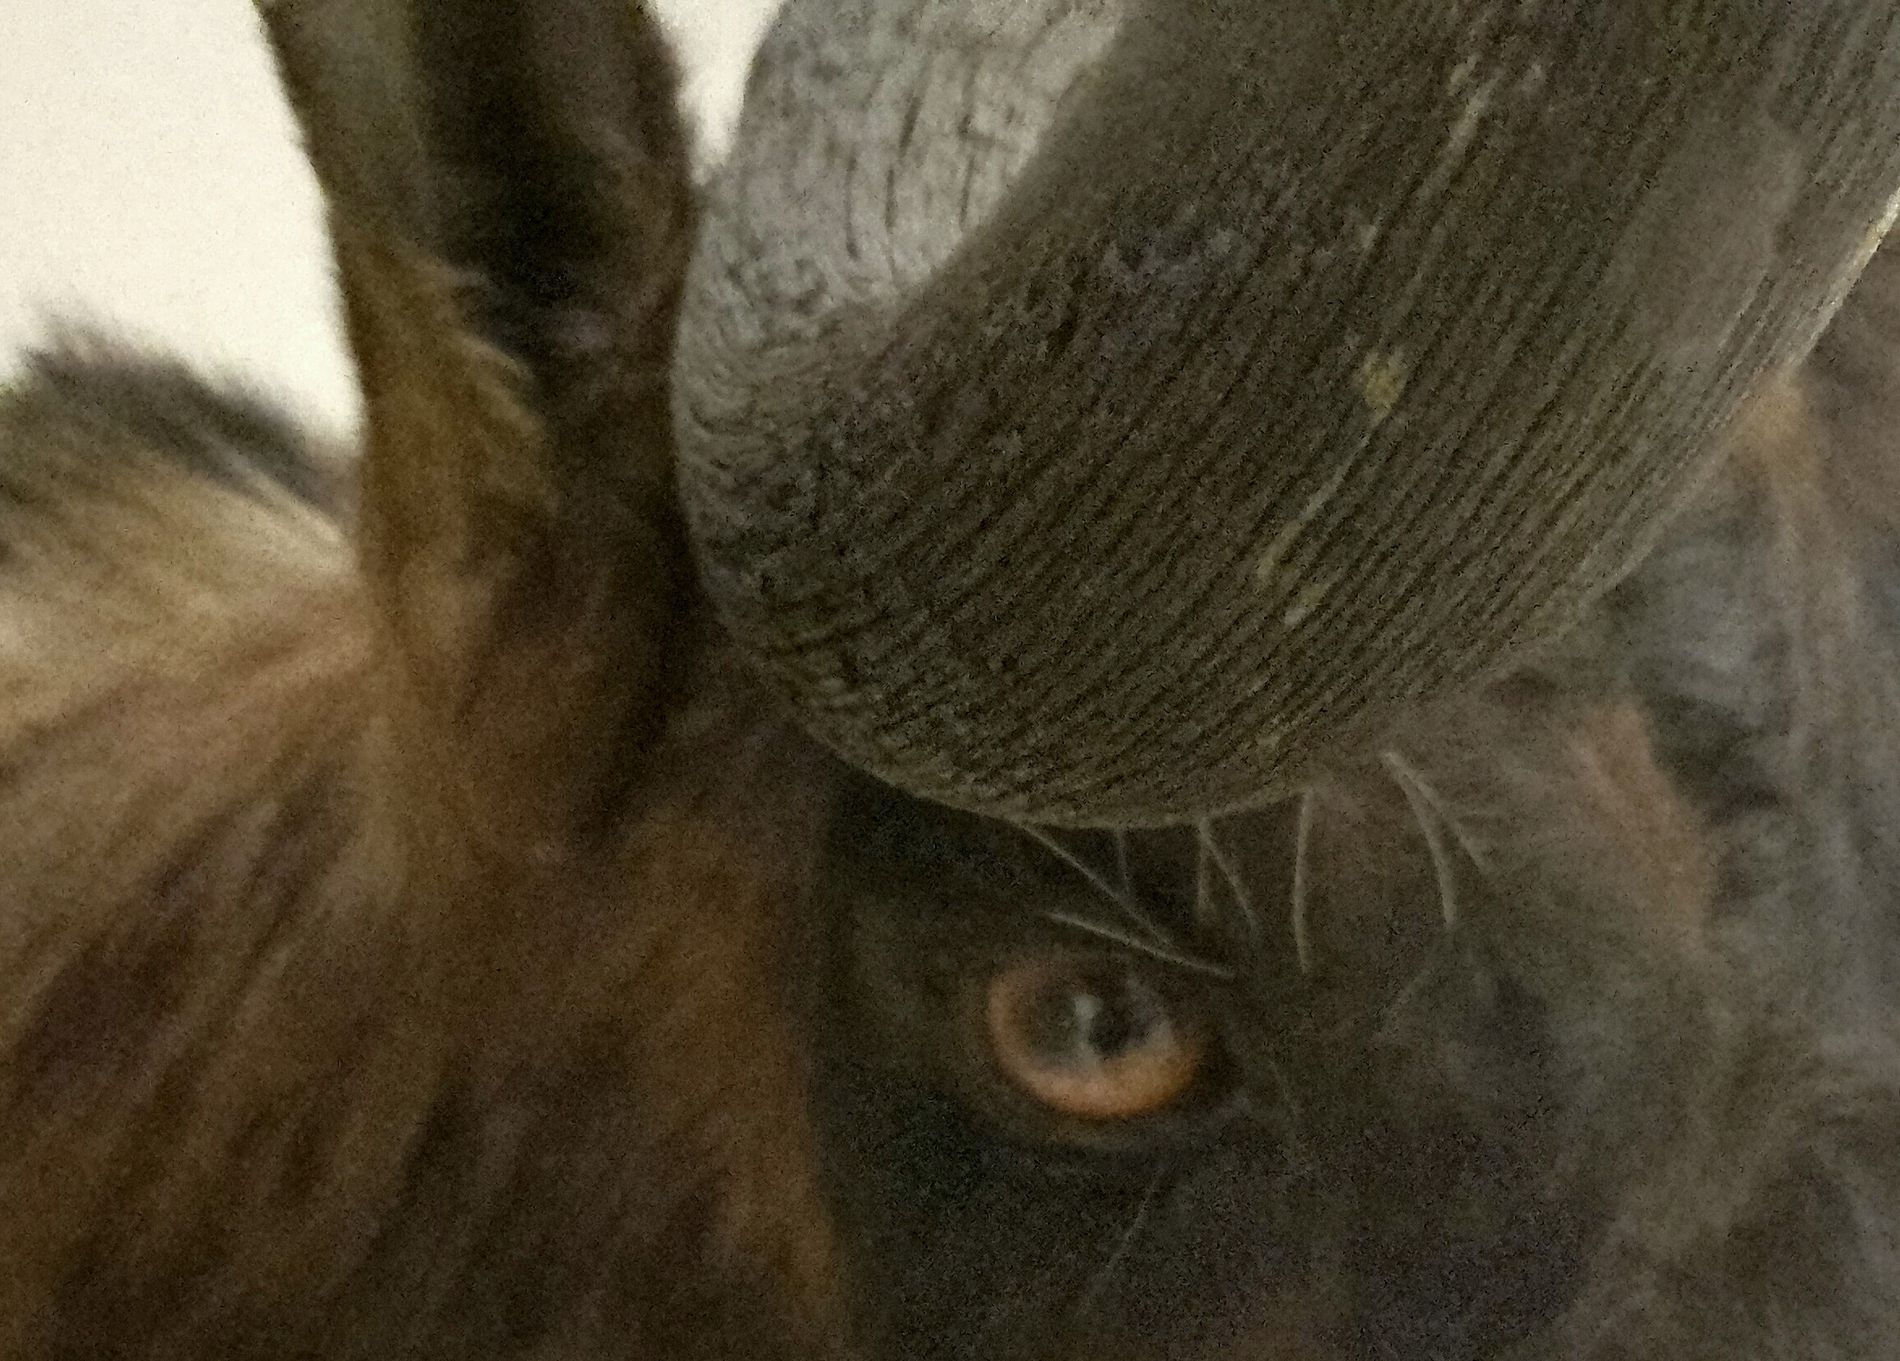
Wildebeest Animal Moment.
It seems to be a wildebeest animal and mostly its origin from Africa with rounded horn with white blurred background.
A close up shot of the wildebeest reveals its wild nature, giving a savage feeling about the wildlife of these animals. The brownish-grey color of the animal reflects its natural habitat primarily in African forests. The overall mood is wild and dangerous.
Labels: Animal, Mammal, Livestock, Goat, Person, Wildlife, Cattle, Yak, Buffalo, Moose, Horn, Background
Camera: HMD Global Nokia G21
Aperture: F1.8
Exposure: 1/13 sec
ISO: 9112
Focal length: 4.3 mm